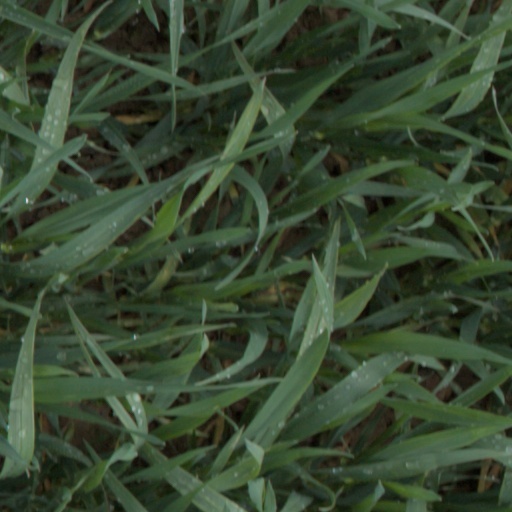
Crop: wheat